Enthiran

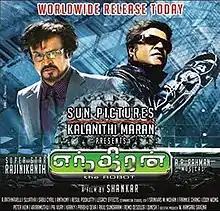
Theatrical release poster

Enthiran is a 2010 Indian Tamil-language science fiction action film co-written and directed by S. Shankar. It is the first instalment in the "Enthiran" film series. The film stars Rajinikanth in dual lead roles as a scientist and the robot he created, respectively. Aishwarya Rai Bachchan, Danny Denzongpa, Santhanam and Karunas play supporting roles. The soundtrack album and background score were composed by A. R. Rahman while the dialogues, cinematography, editing and art direction were handled by Madhan Karky, R. Rathnavelu, Anthony and Sabu Cyril and action sequences was done by Peter Hein respectively. The story revolves around the struggle of a scientist named Vaseegaran to control his sophisticated android robot named Chitti, after Chitti's software is upgraded to give it the ability to comprehend and exhibit human emotions and to commission it to the Indian Army. The project backfires when Chitti falls in love with Vaseegaran's girlfriend Sana, and is manipulated by Vaseegaran's mentor Bohra into becoming homicidal.